Rudolf of Zähringen

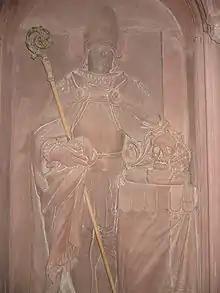
Rudolf of Zähringen (relief by Franz Xaver Hauser 1793/5)

Rudolf of Zähringen (also "Rudolph", "Ralph" or "Raoul") (c. 1135 – 5 August 1191) was the archbishop of Mainz from 1160 to 1161 and prince-bishop of Liège. He was the son of Conrad I of Zähringen and Clemence of Luxembourg-Namur.